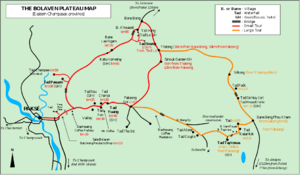
Le plateau des Bolovens, du nom de l’ethnie majoritaire qui y vit : les « Laven », est une région du Sud du Laos, qui englobe la province de Champassak et la province de Saravane.